Julia Fish

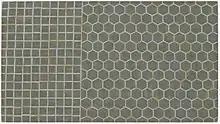
Julia Fish, "Entry (Fragment One) Negative", 1998, Oil on linen, 11½ x 20½ inches

In the early 1990s Fish began making small paintings of objects in her immediate environment generally showing a section rather than the entire unit. These subjects included part of a brick wall, the winter sky seen through a window, hexagonal tiles on a bathroom floor, and tar paper siding on a neighboring building. A reviewer said, "There is something comforting, and charismatically fascinating in staring at these familiar patterns." Of this new work she said, "I encounter the subjects continually so they become extremely familiar, though I don't work from observation. I don't place the canvas next to the window and paint what's outside. I don't look at the subject and paint at the same time. So there's memory and recollection in the work, but time is telescoped."